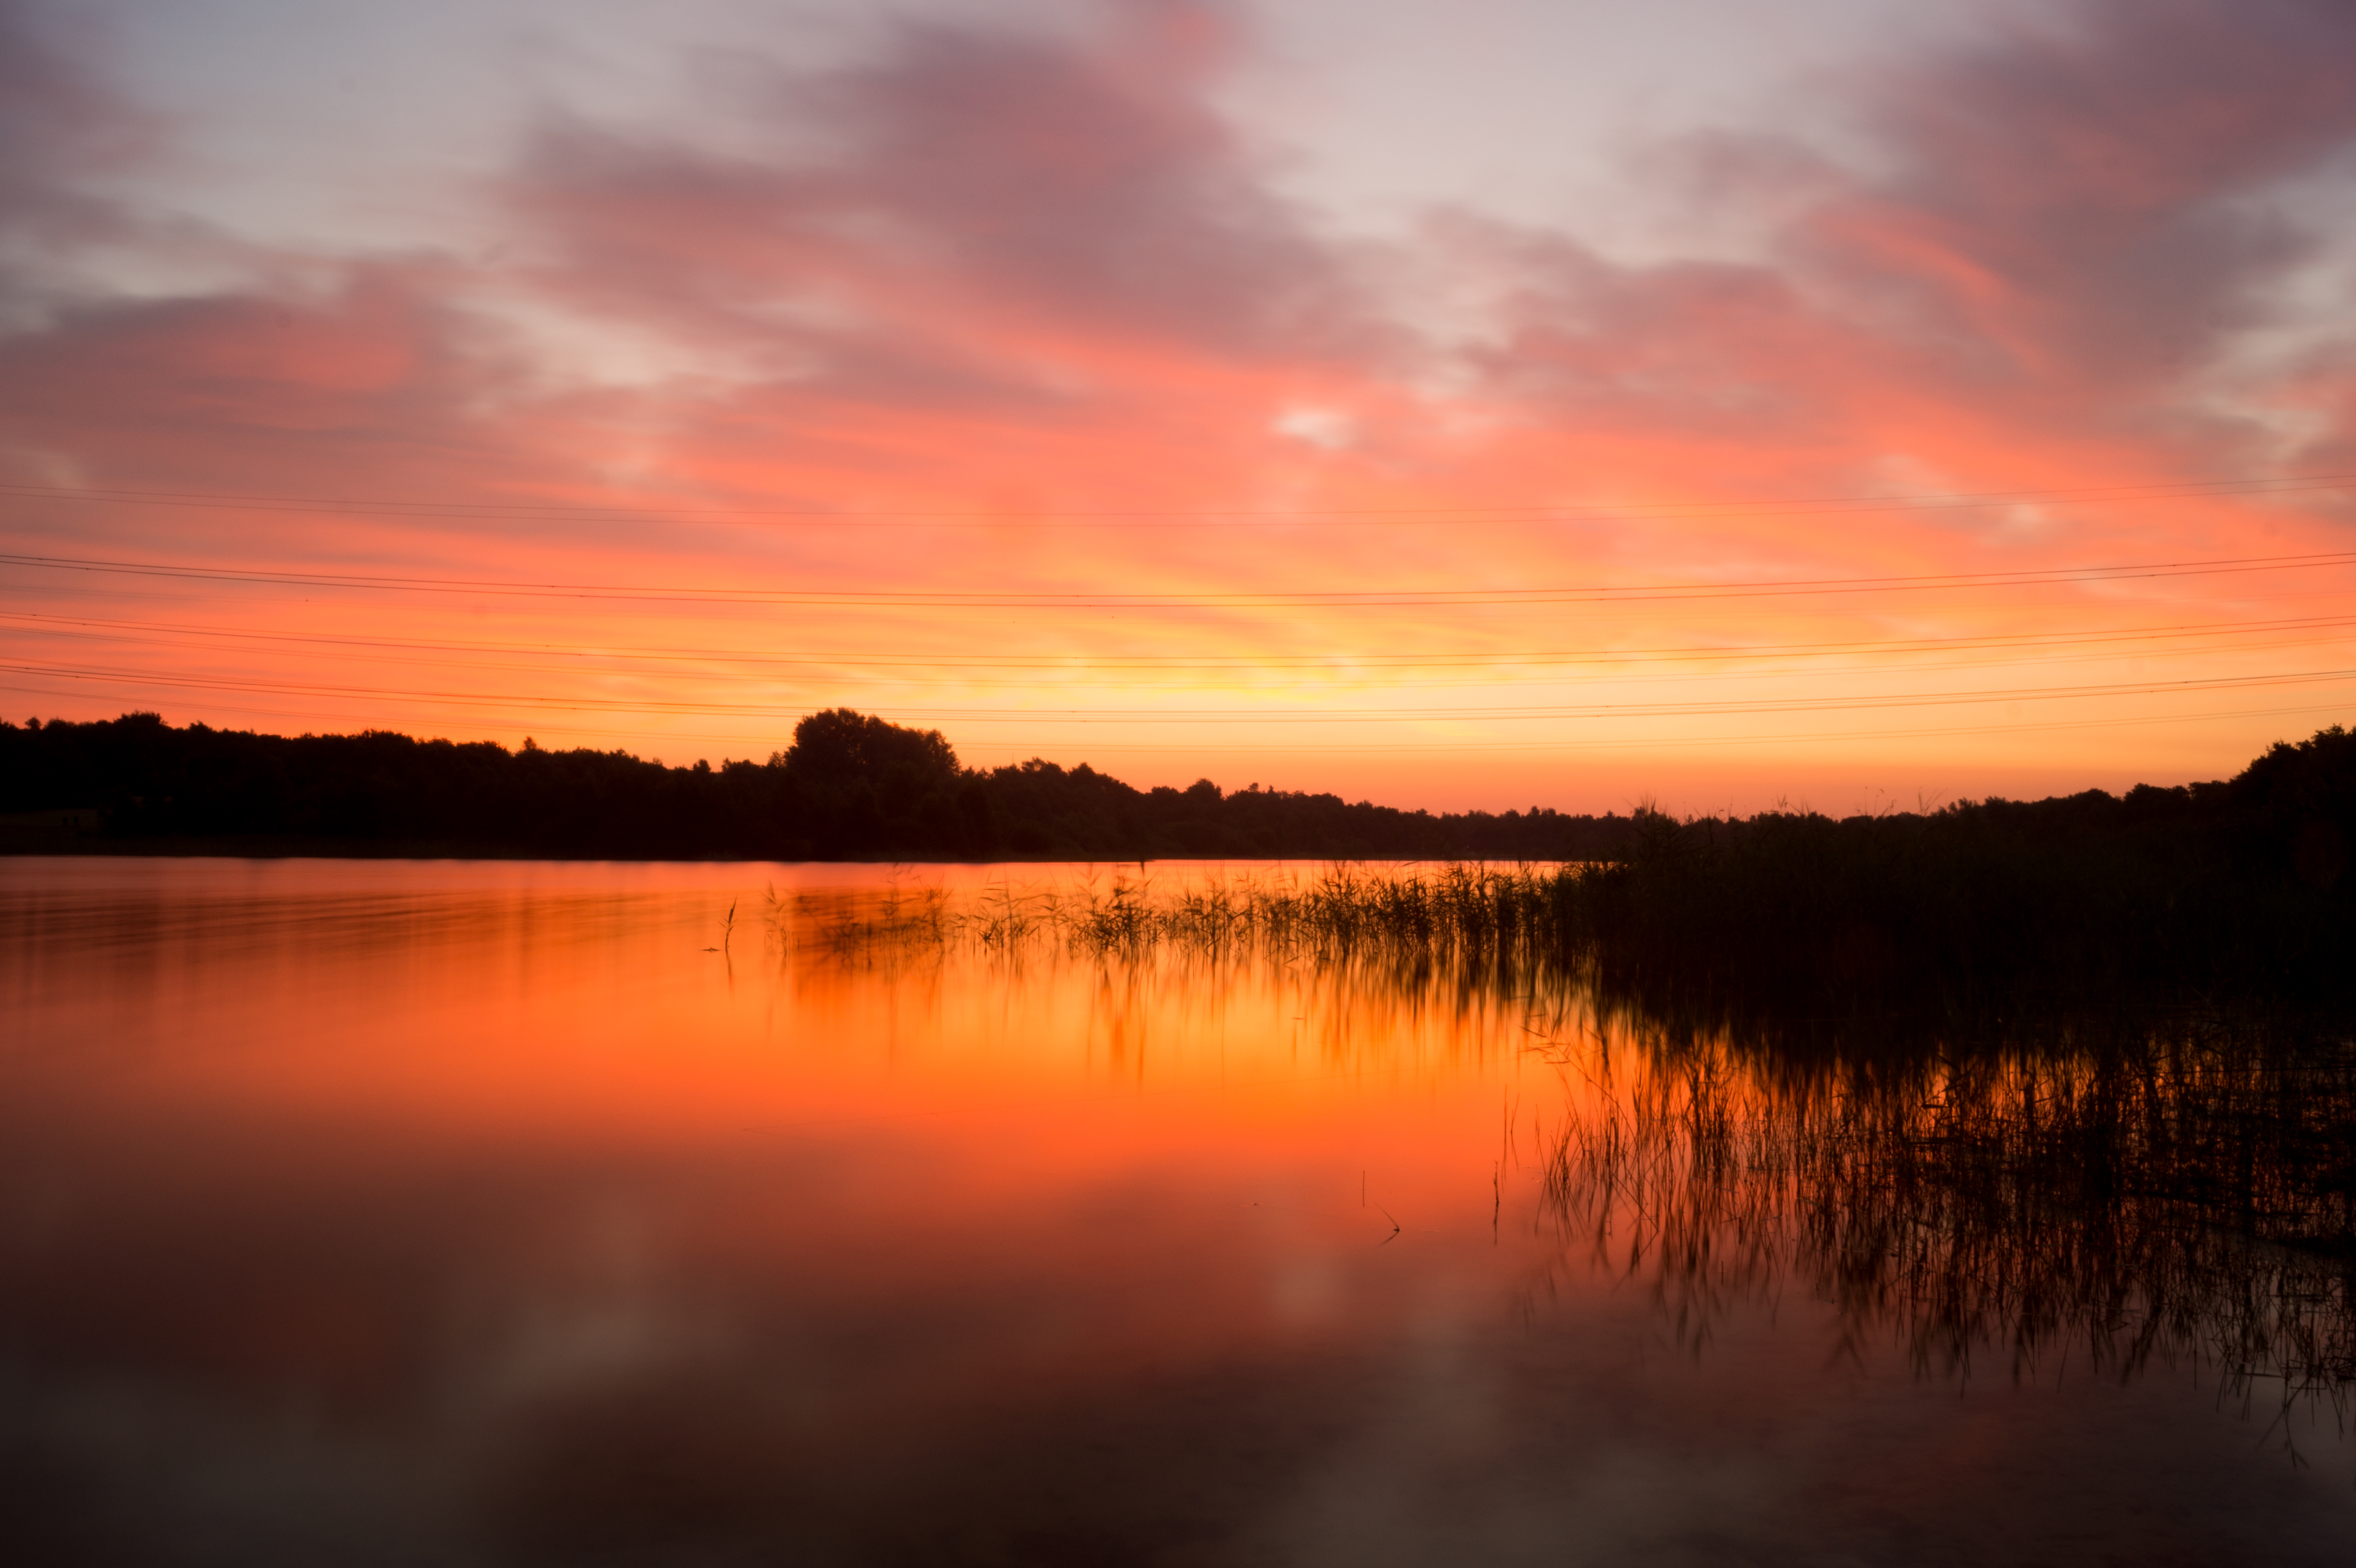
nature, cloud, sky, sun, sunrise, sunset, morning, lake, dawn, river, dusk, evening, twilight, reflection, red, dust, loch, afterglow, atmospheric phenomenon, red sky at morning